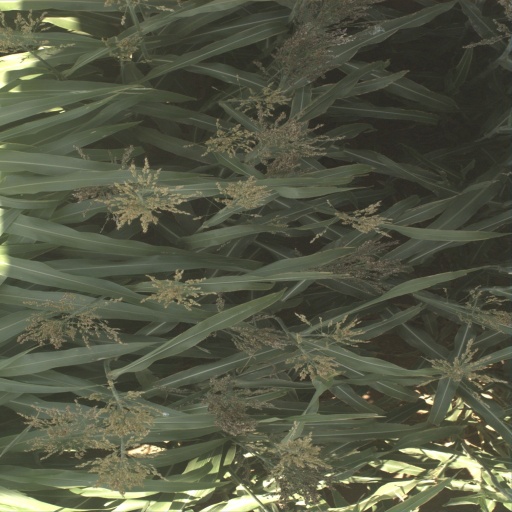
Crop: sorghum